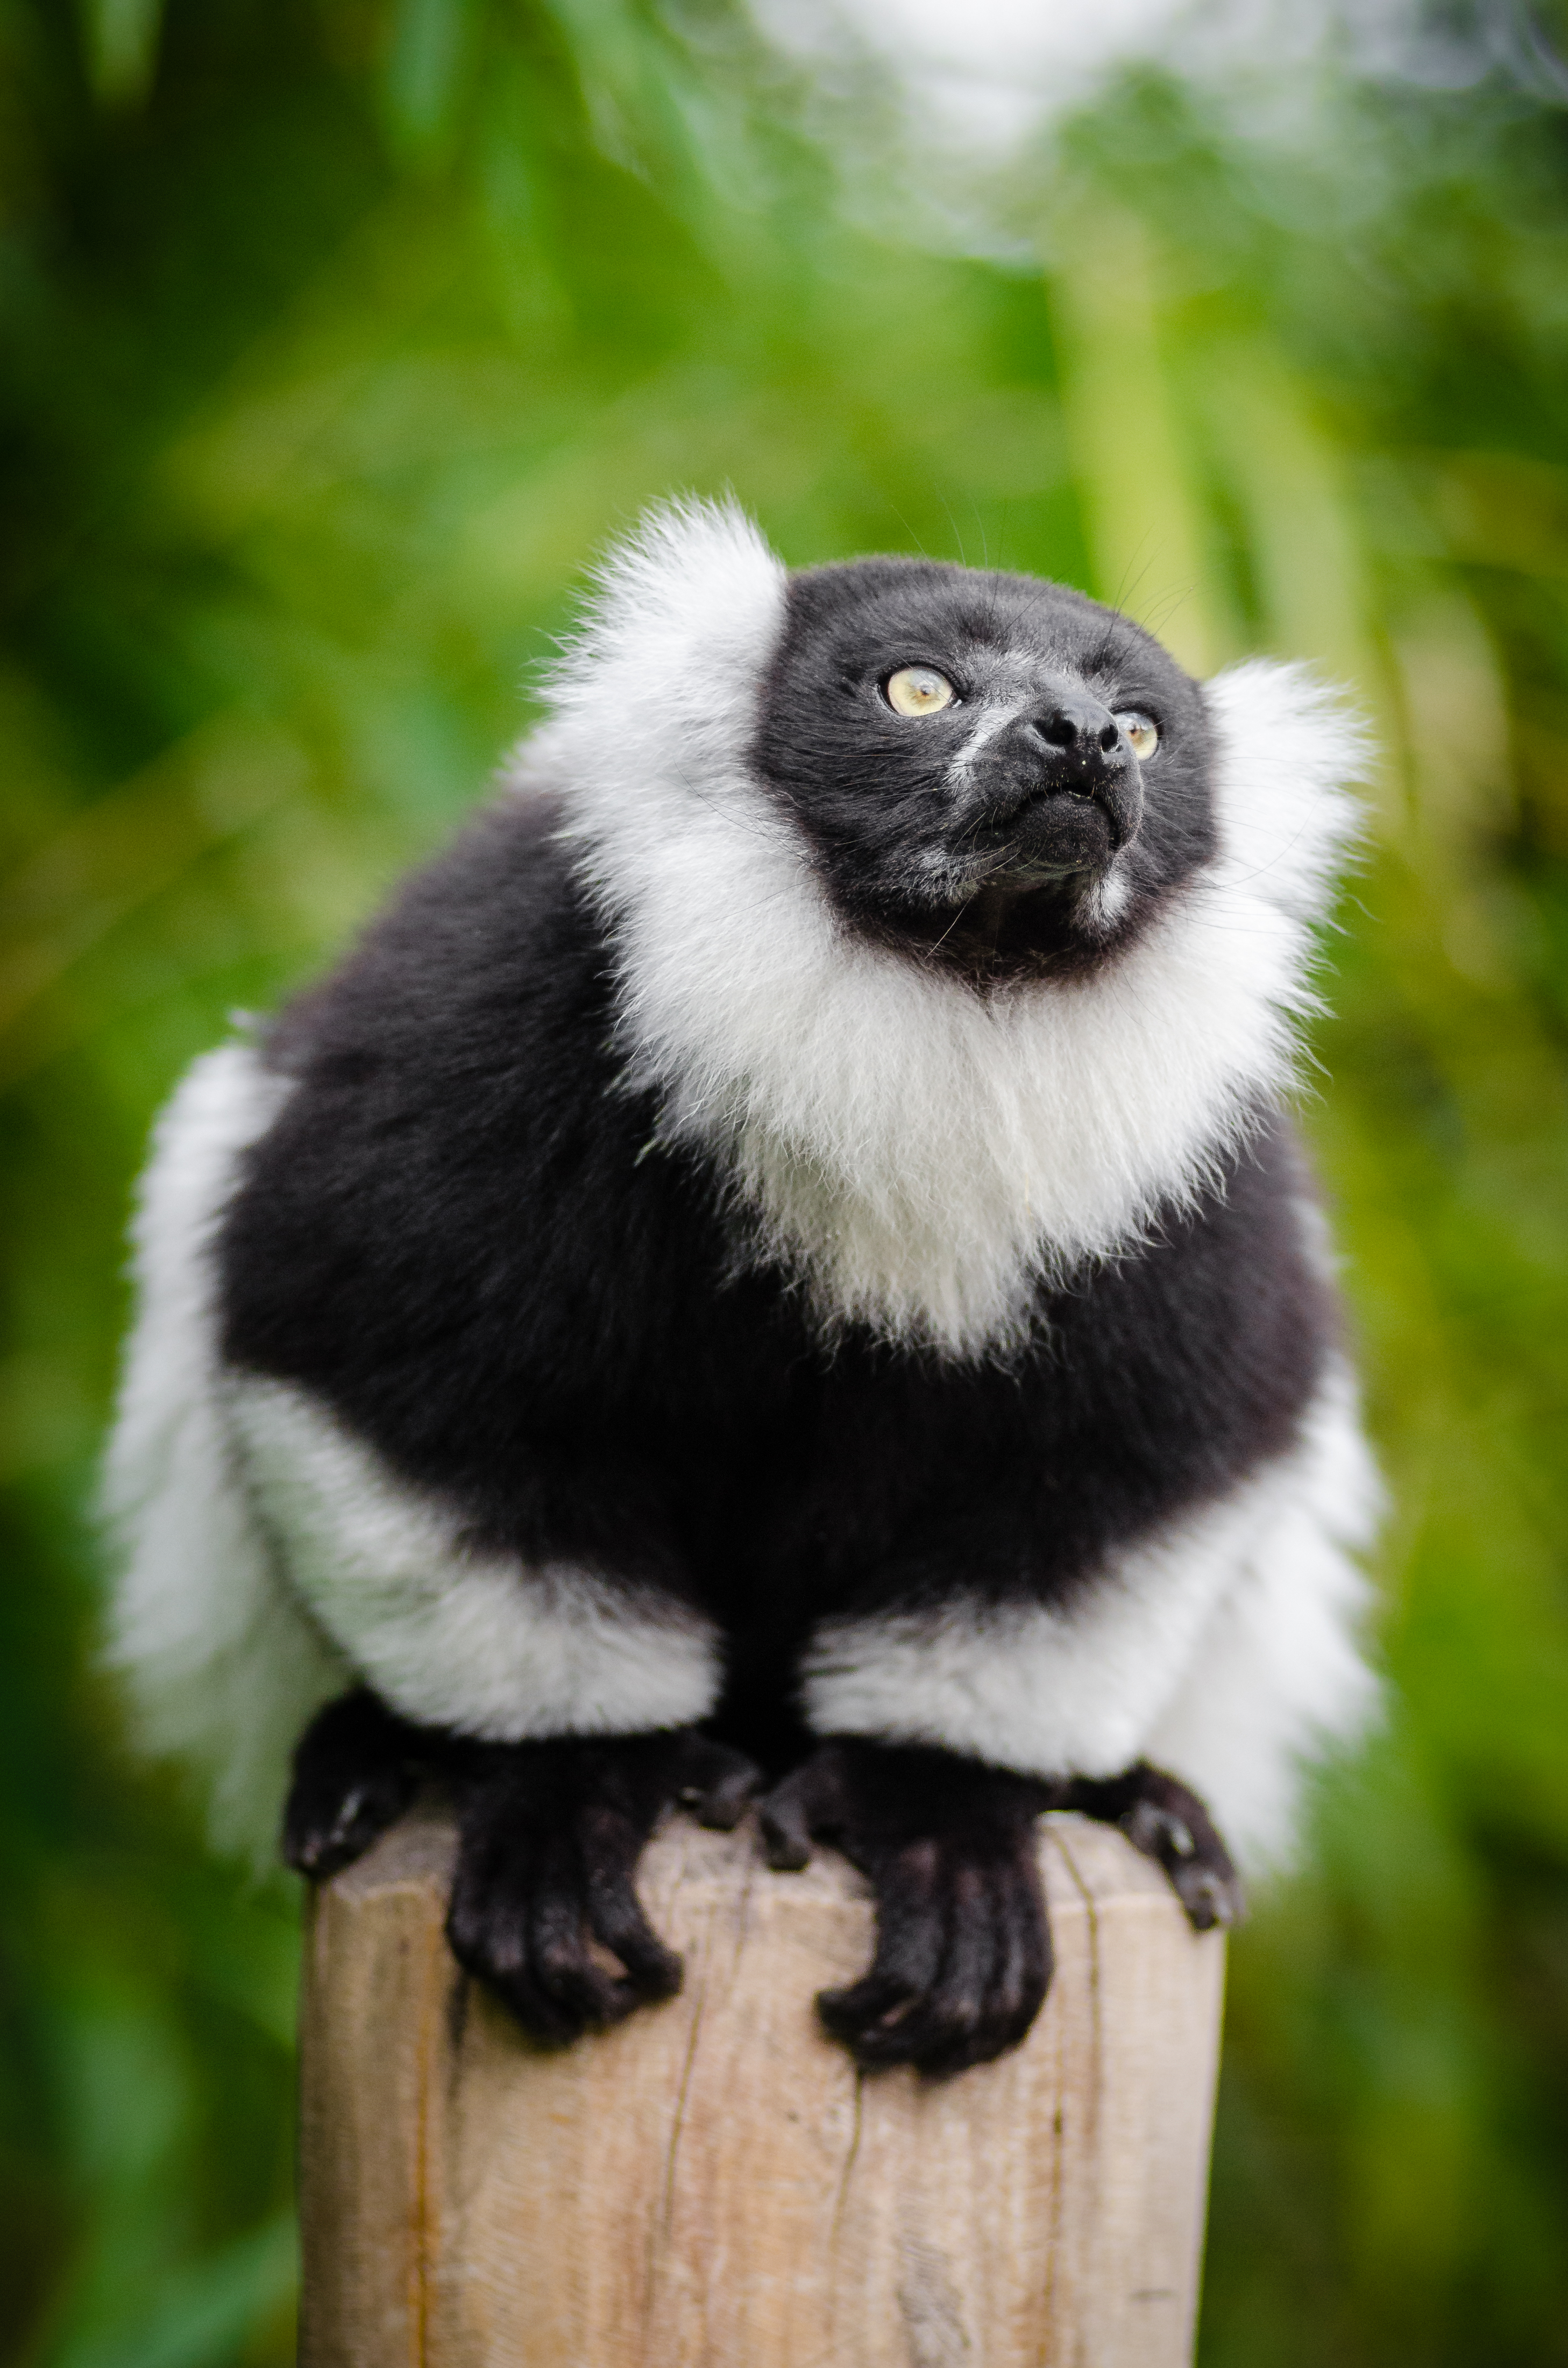
tree, branch, bokeh, white, feet, animal, cute, wildlife, zoo, fur, green, red, foot, mammal, nikon, black, lady, blurred, fauna, primate, world, leaves, outside, eyes, festival, et, background, eye, domain, gibbon, public, endangered, madagascar, vertebrate, noir, blanc, negro, blanco, germany, deutschland, schwarz, y, day, schwarzweis, tier, fell, augen, grn, adorable, bamboo, lemur, critically, niedlich, tierpark, bambus, fse, madagaskar, iucn, list, ruffed, weiser, vari, lemuren, auge, fus, rufo, bianconero, wari, vareciapretoebranco, svartvit, var, macaque, new world monkey